Ignatius Lissner

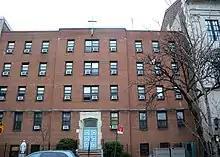
Franciscan Handmaids' motherhouse in New York City in 2010.

In 1906, Bishop Benjamin Keiley of the Diocese of Savannah-Atlanta received instructions from Rome that he was to use the services of the Society of African Missions to provide pastoral care to the blacks of the diocese. On the following 17 December Lissner received a letter from the bishop offering the Society the exclusive charge of this population. In January 1907, under Lissner's direction, two priests of the Society took charge of St. Benedict the Moor Catholic Church in Savannah, Georgia.